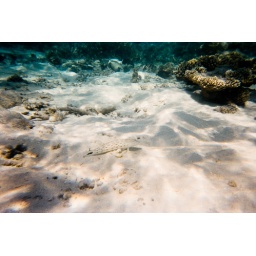
White fish hiding in the sand